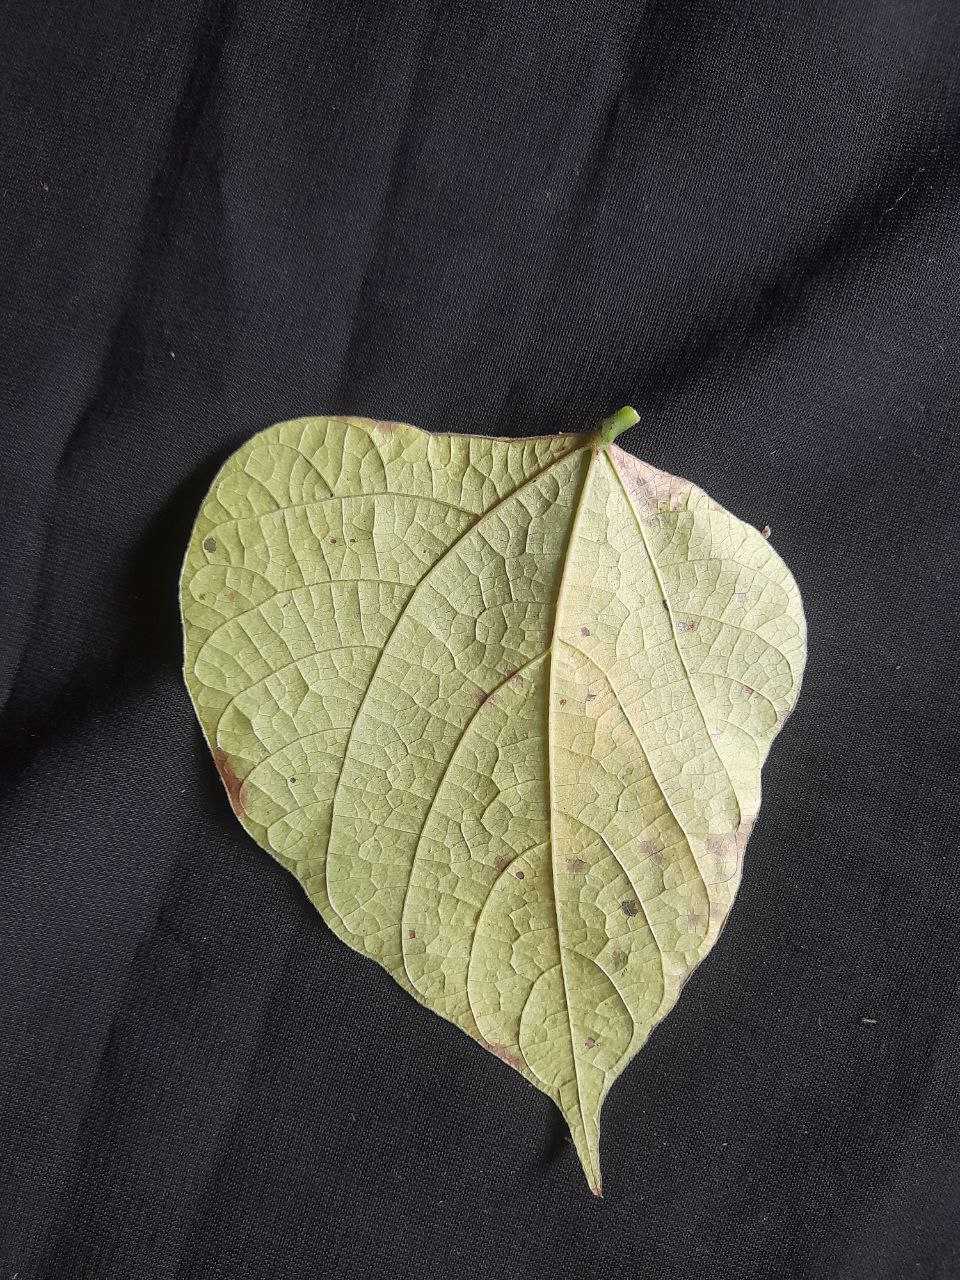
Crop: bean
Leaf condition: Rust